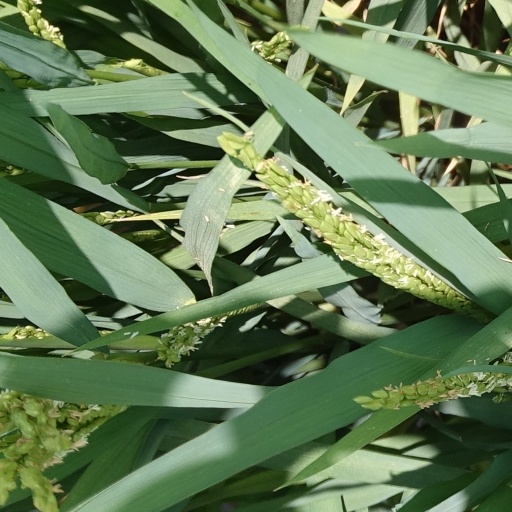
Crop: rice